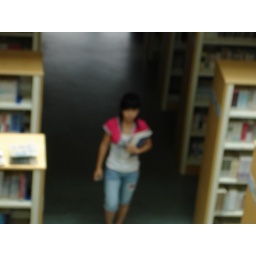
is this girl in the library